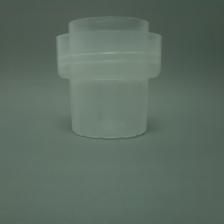
Color: white/transparent
Cap type: standard cap